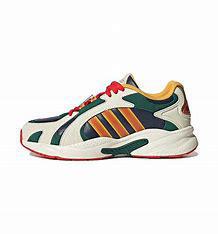
Brand: adidas
Model: neo Adidas NEO Crazychaos